2017 Greek Football Cup final

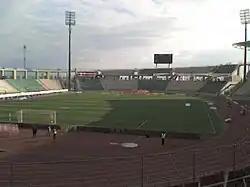
Panthessaliko Stadium.

This was the second Greek Cup final held at Panthessaliko Stadium after the 2007 final.